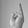
ASL letter: R